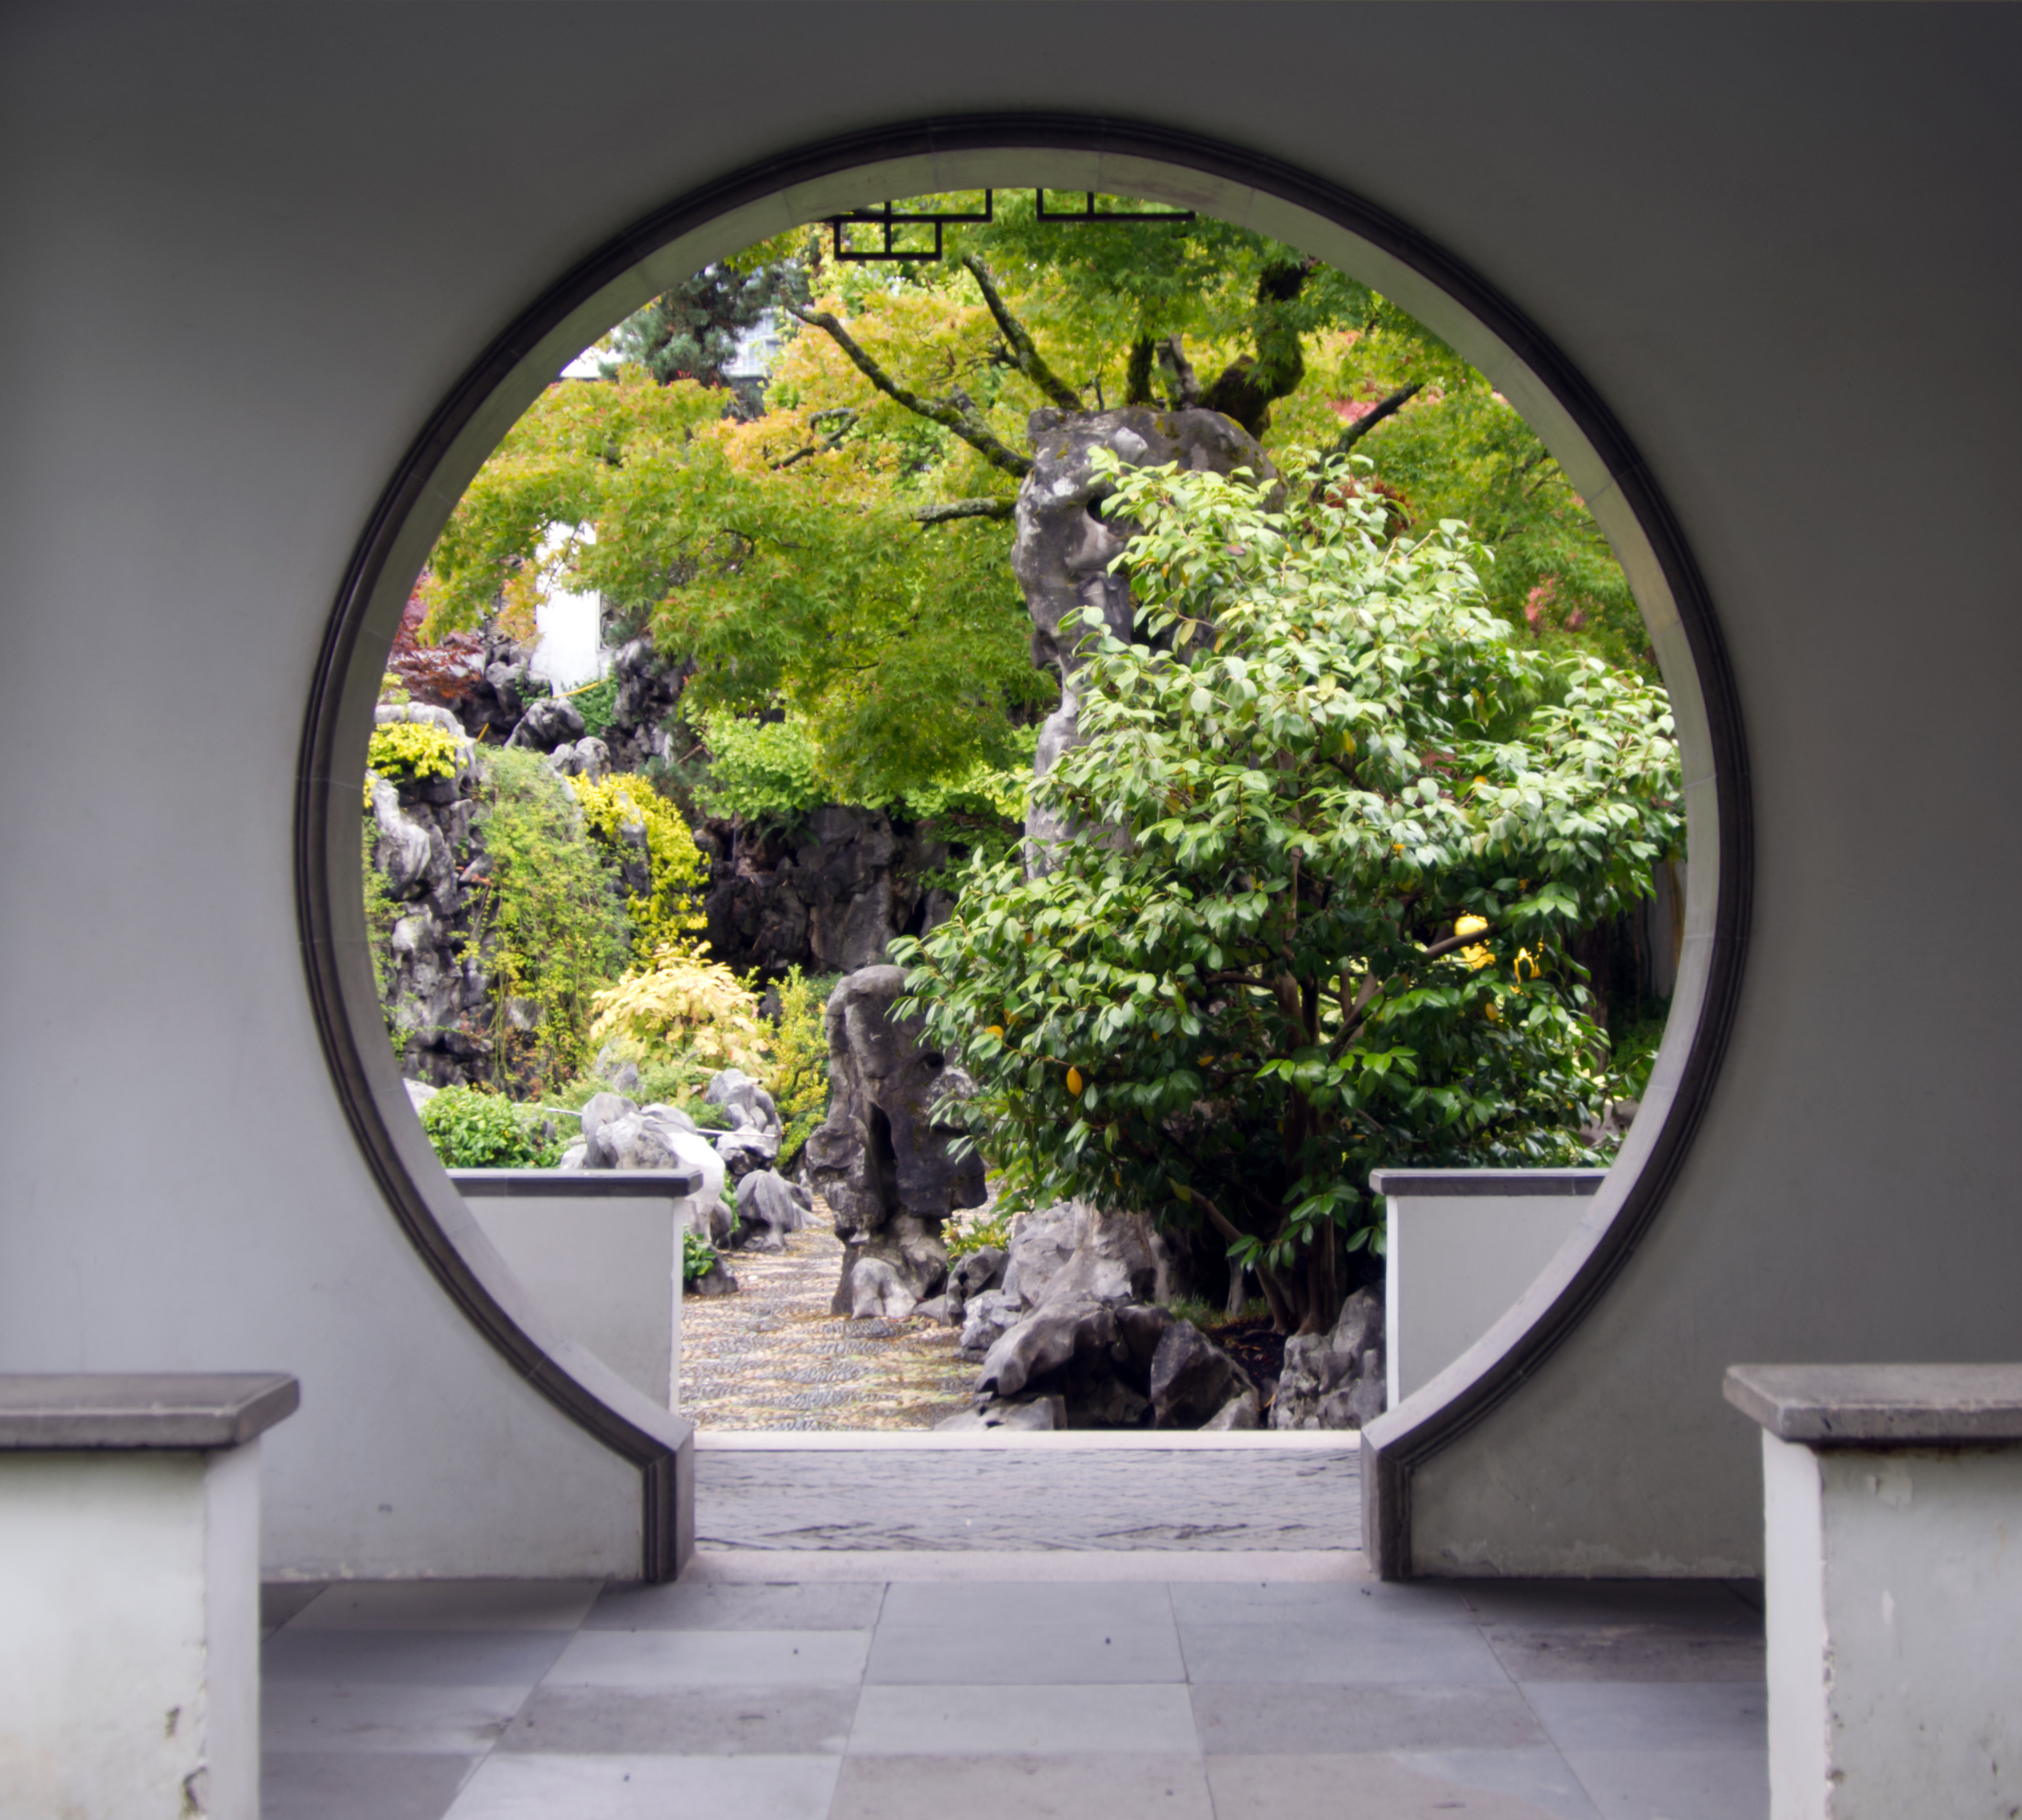
wall, fixture, Tints and shades, daylighting, concrete